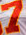
Number: 7